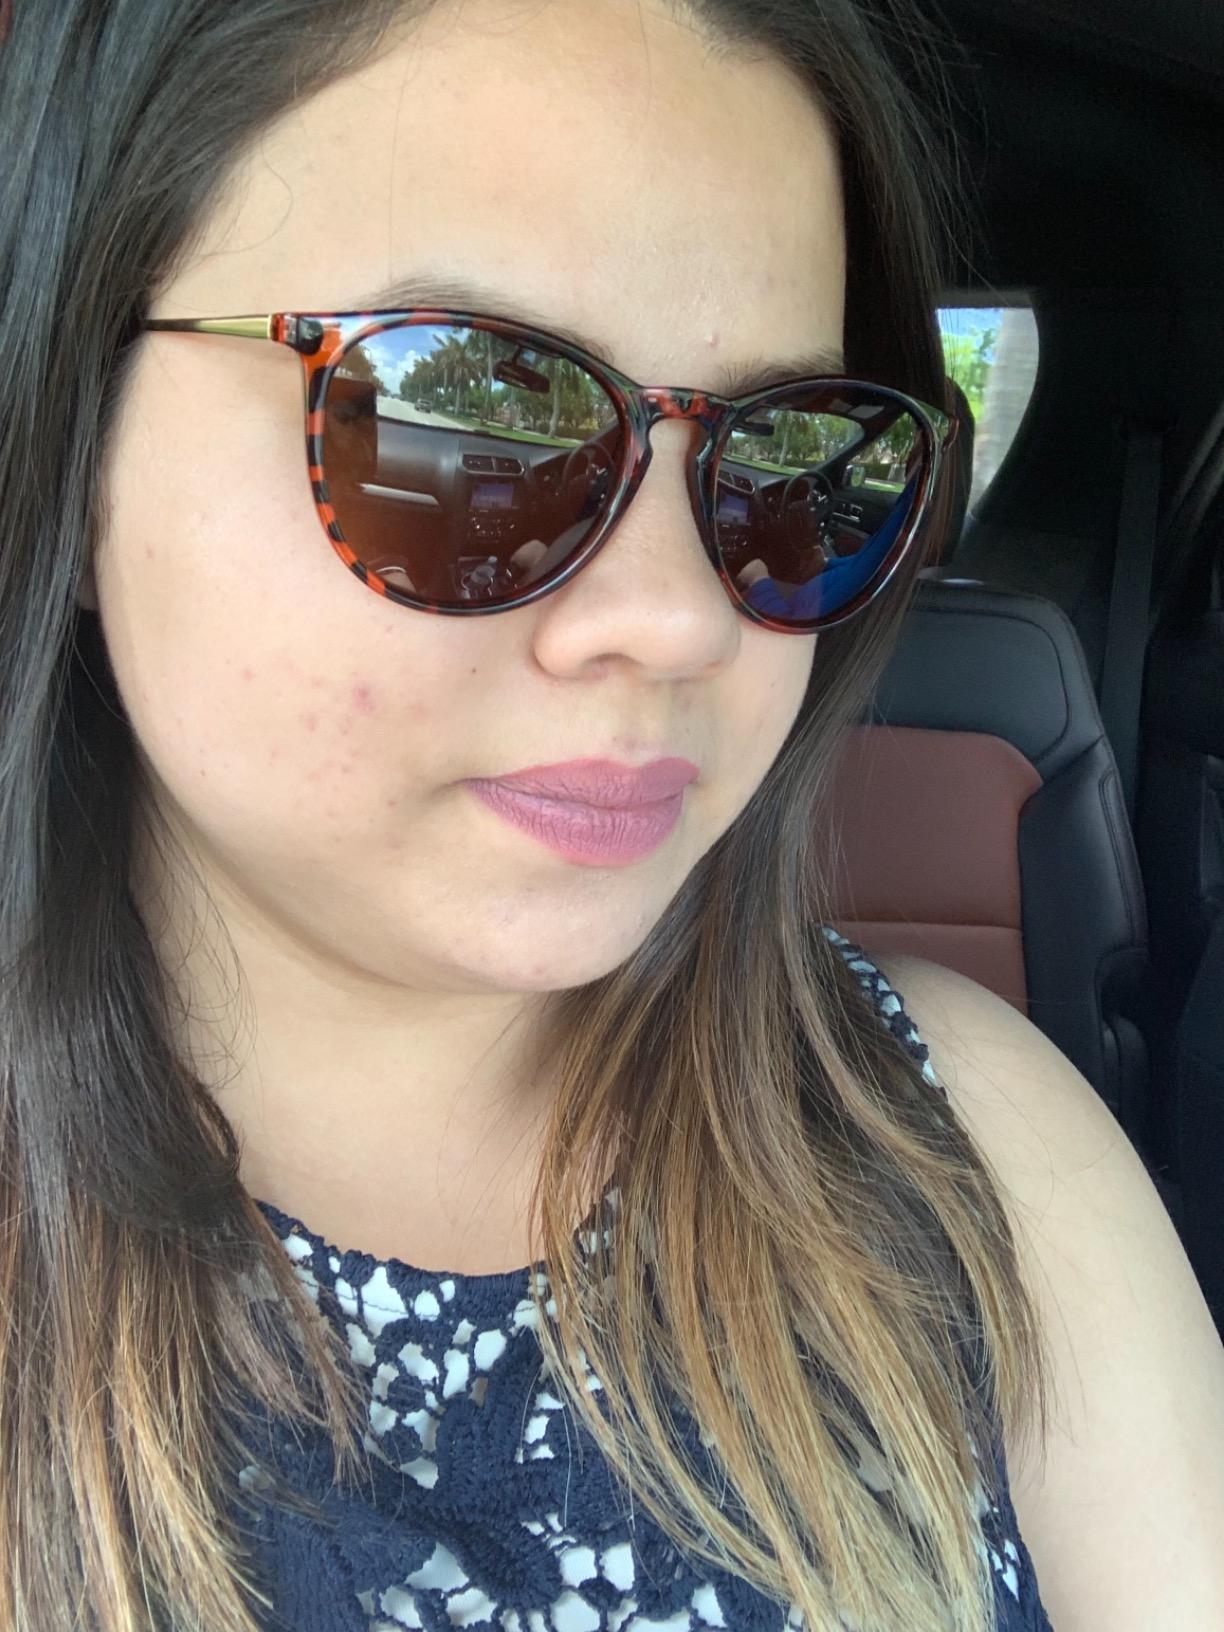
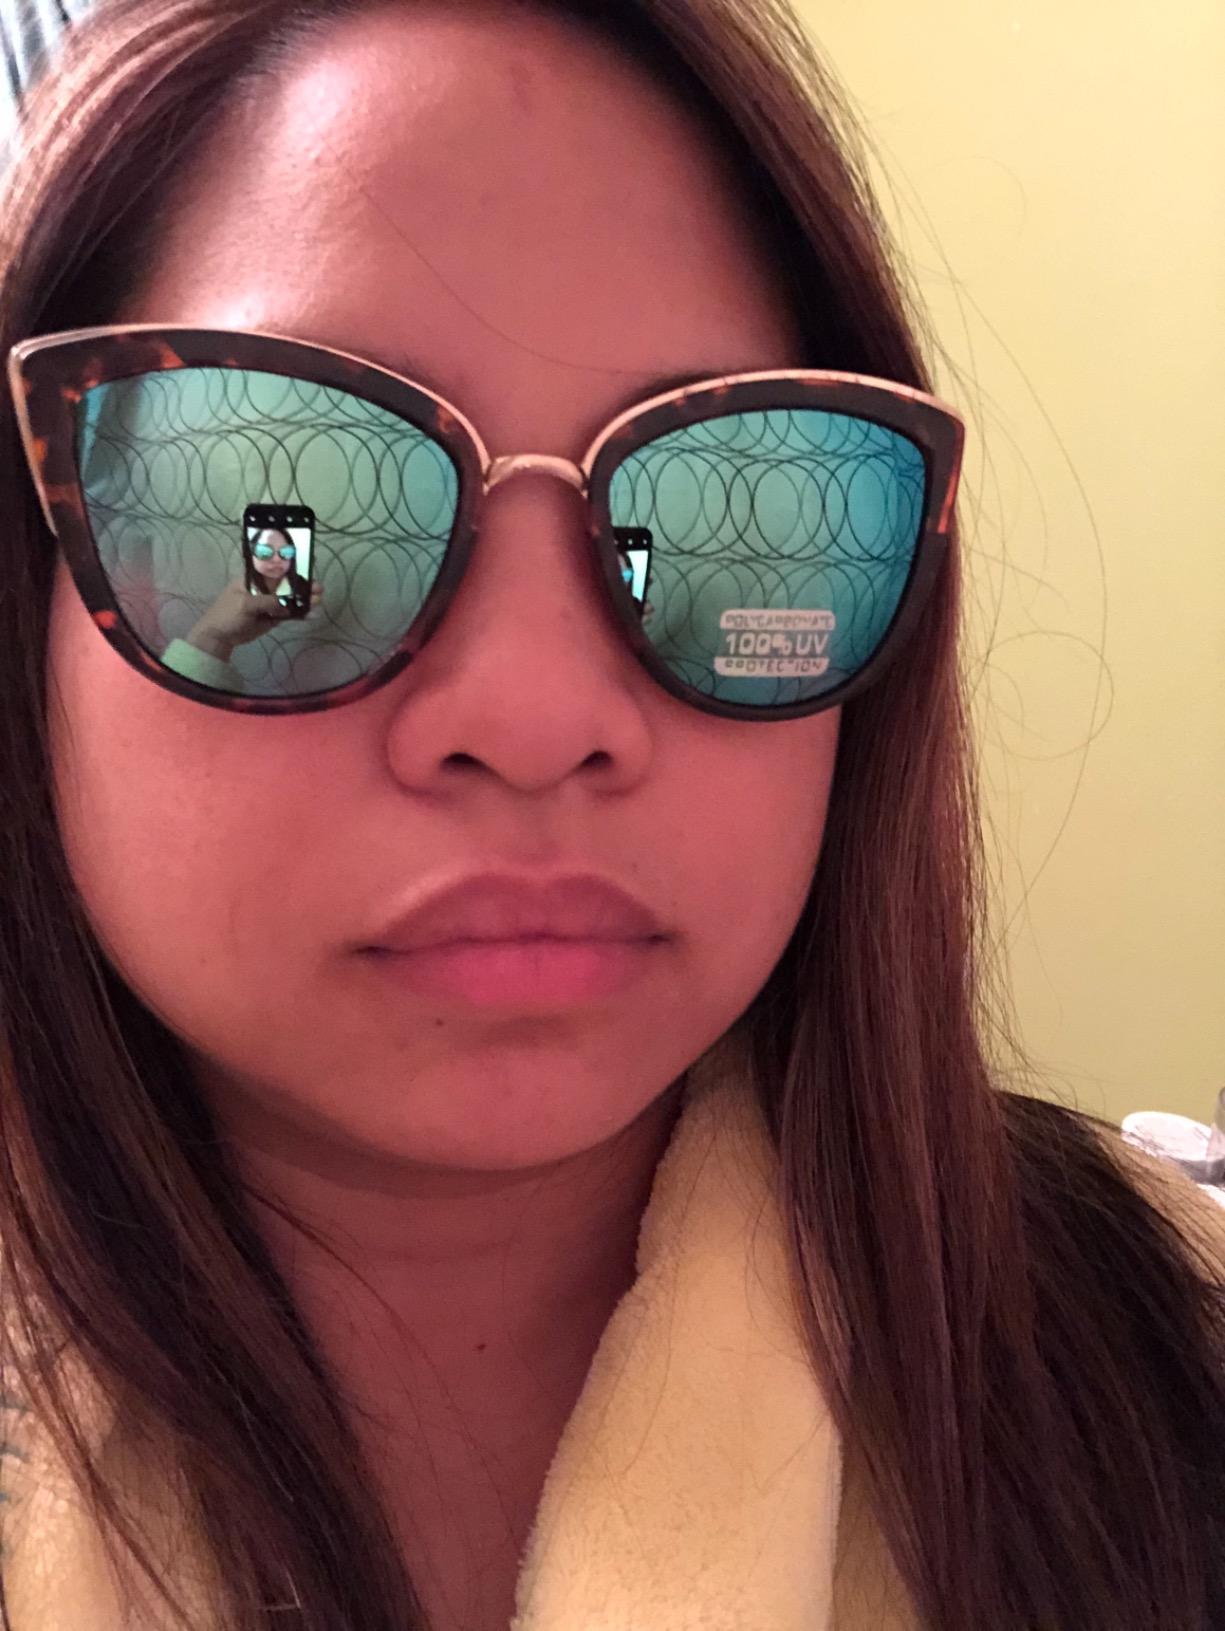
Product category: accessories_sunglasses
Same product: no